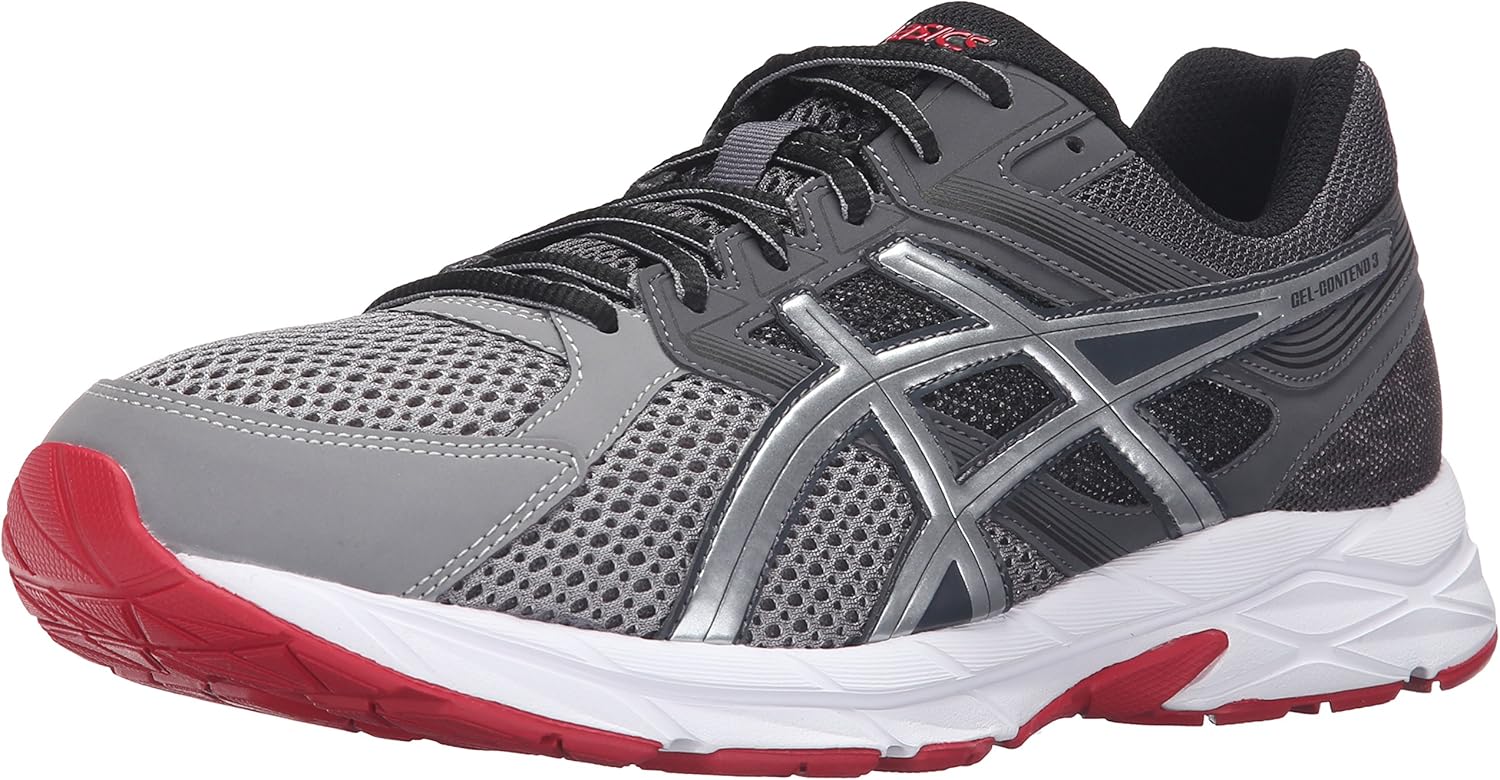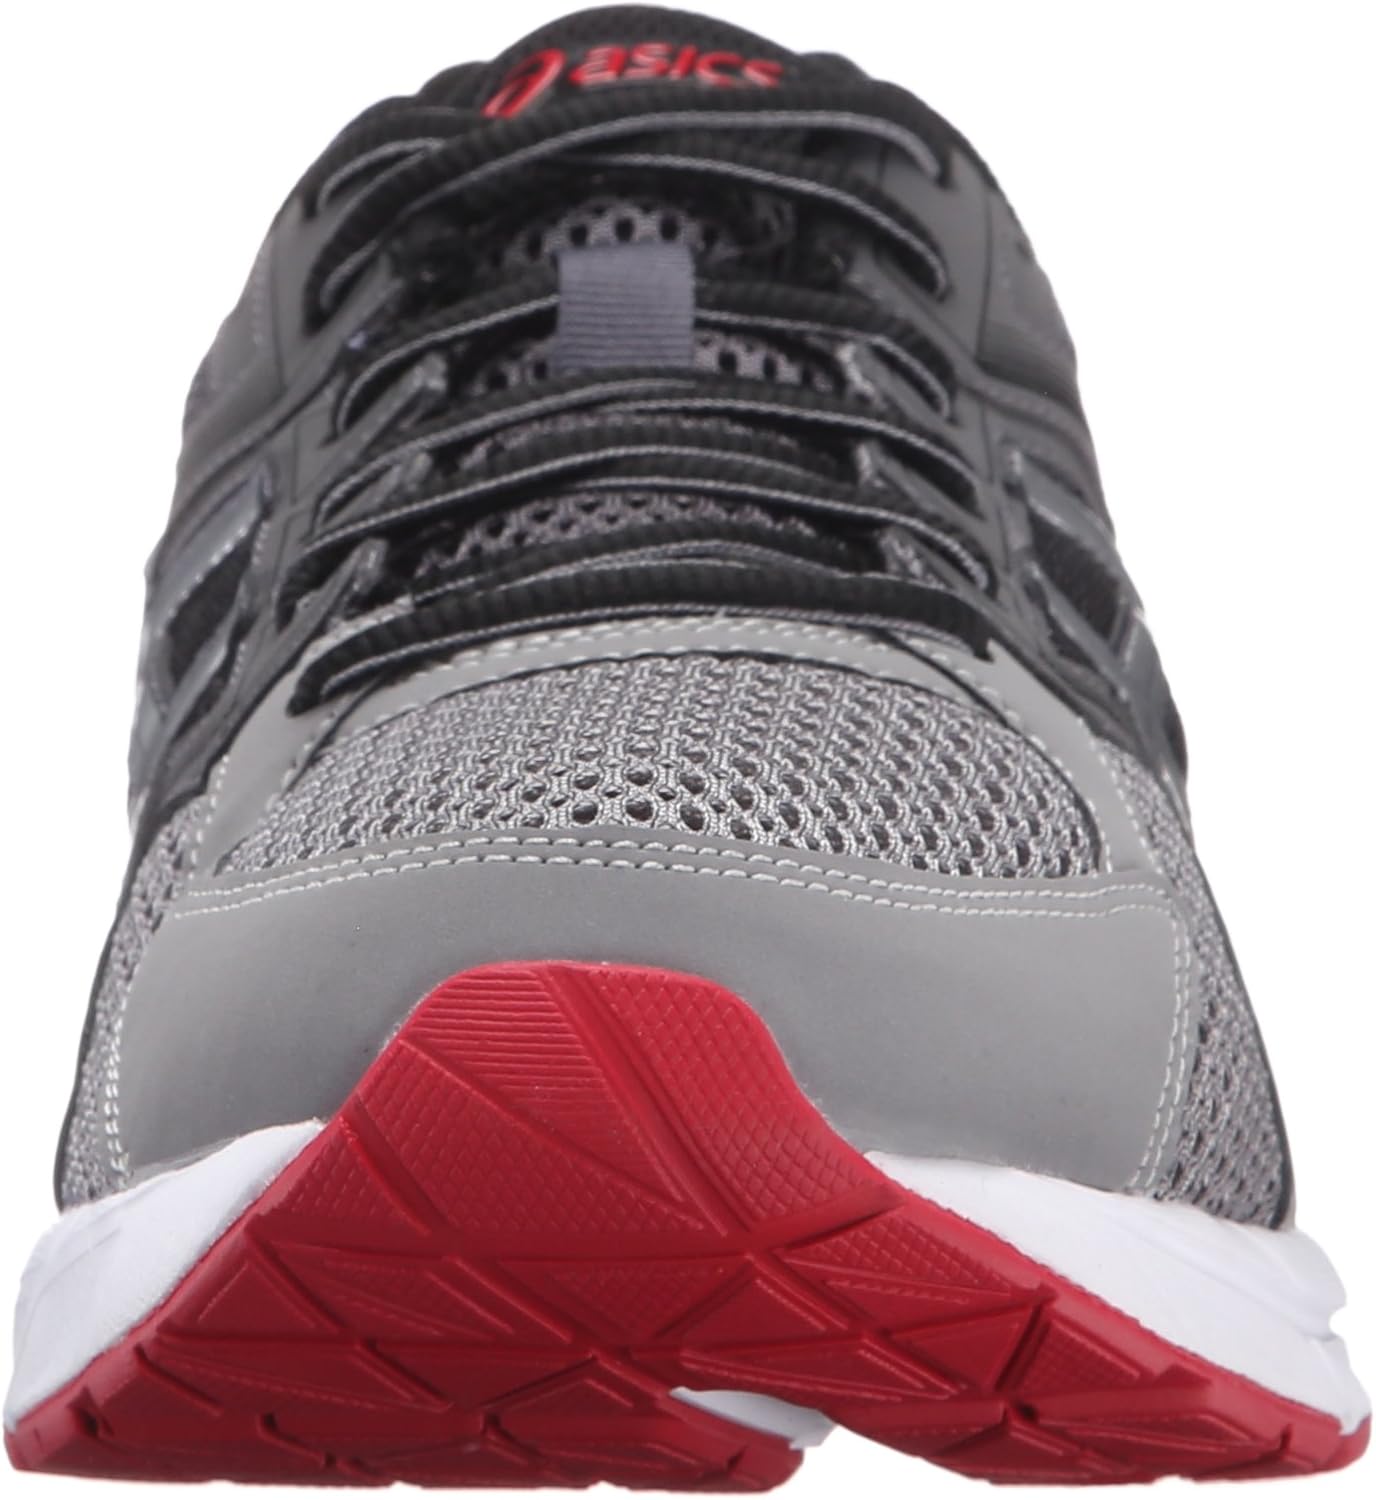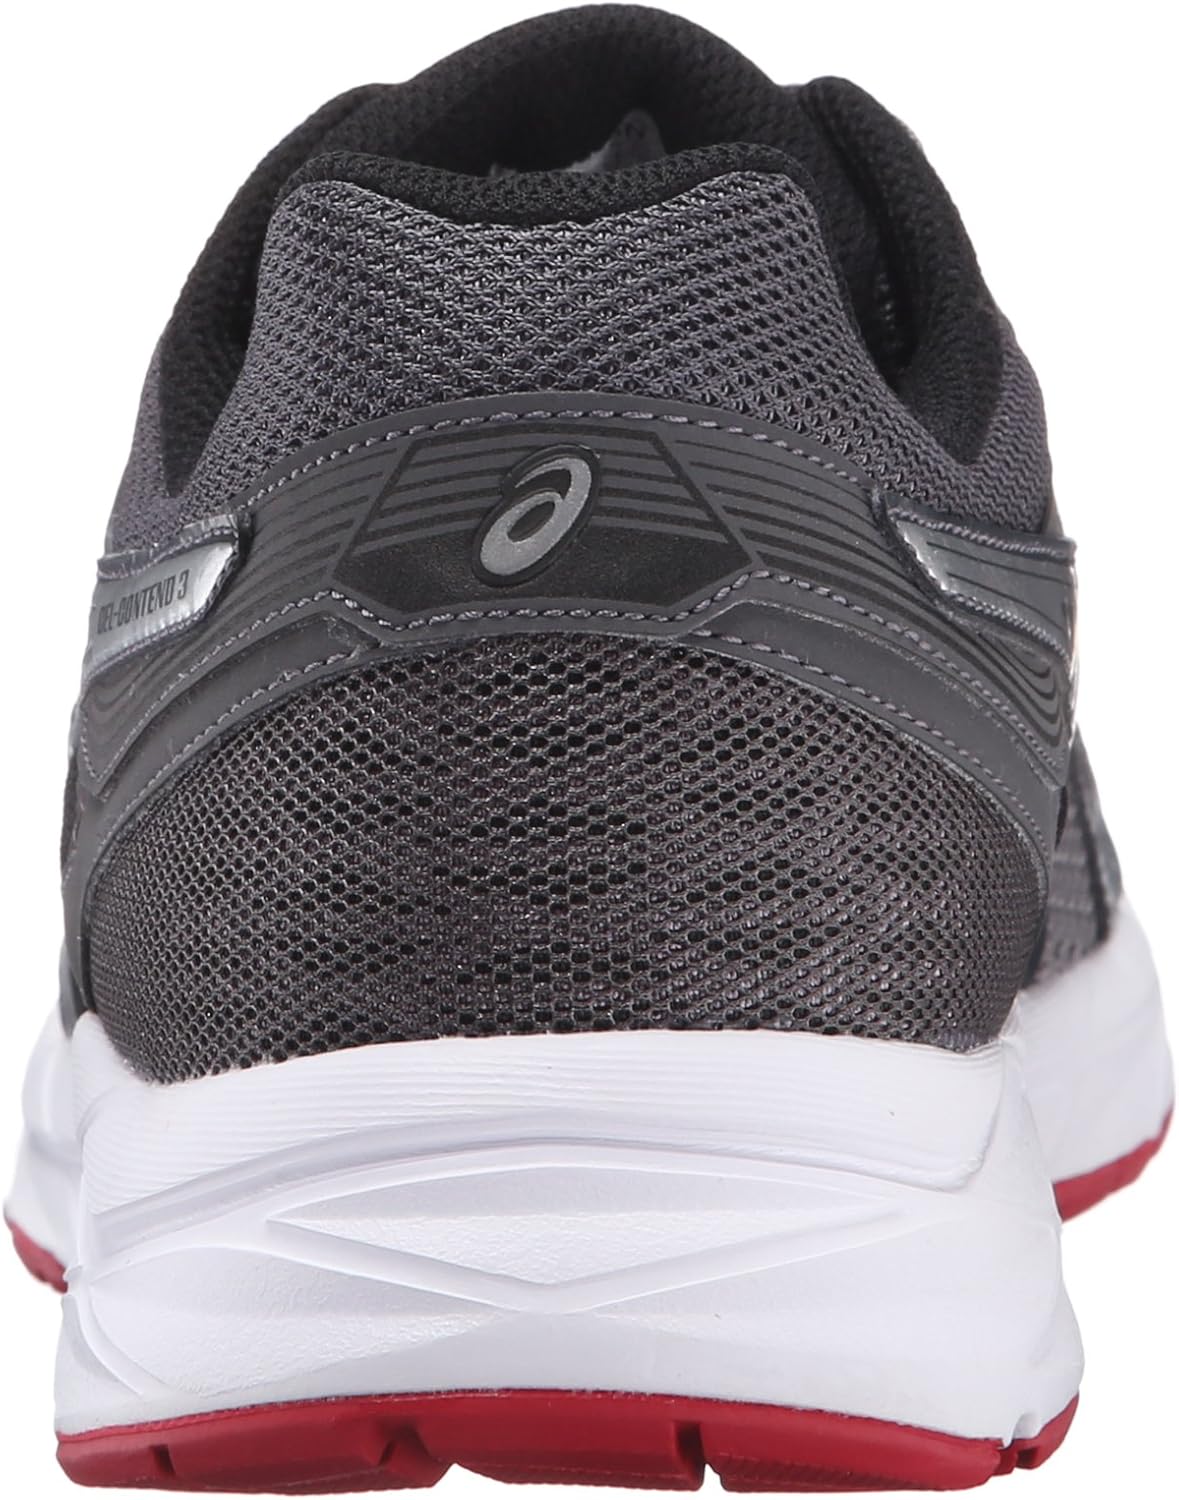
ASICS Men's Gel-Contend 3
Category: AMAZON FASHION
This all new version of the popular GEL-Contend™ shoe is designed to provide ASICS hallmark performance through exceptional cushioning and great fit, ideal for entry-level or low mileage runners.
Features: 100% Synthetic | Imported | Rubber sole | Rearfoot GEL Cushioning System: Attenuates shock during impact phase and allows for a smooth transition to midstance. | Removable Sock liner: A sock liner which can be removed to accommodate a medical orthotic.